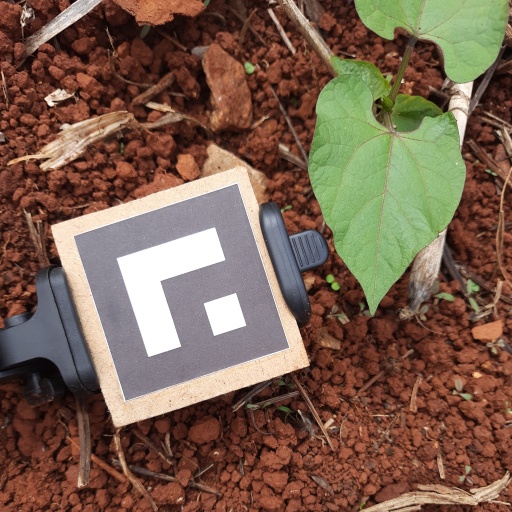
Observations: wavy surface, eating holes in the edge, under sunlight